Via Dolorosa

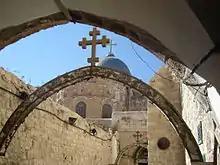
The ninth station, signified by the black disc on the wall. In the background is the entree to the Coptic Orthodox Patriarchate. The alley is parallel to and south of the .

Christian tradition holds that Jesus stumbled three times during his walk along the route; this belief is currently manifested in the identification of the three stations at which these falls occurred. Tradition holds that Mary, the mother of Jesus, set up stone markers at her home outside Jerusalem to retrace the steps of her son's Passion, but the origin of the devotion in its present form is not clear.